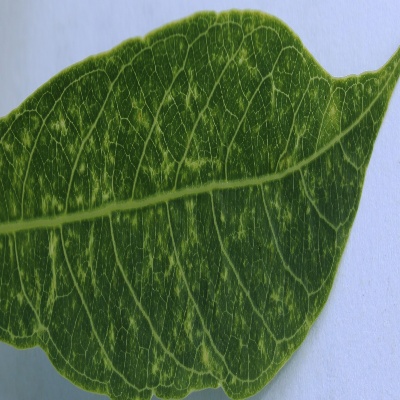
Crop: Cassava
Condition: green mite